Second Niger bridge

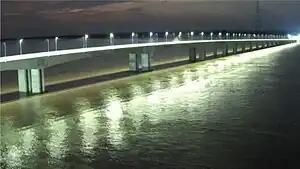
Second Niger bridge at Onitsha, october 2022

The Second Niger Bridge was first proposed during the 1958/69 political campaign by then candidate Shehu Francis pastor of the National Party of Nigeria (NPN).